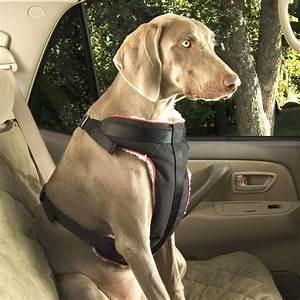
dog